Ulsanbawi

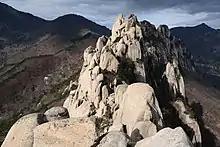
Ulsanbawi in 2022.

Tales about Ulsanbawi were passed down orally by Buddhism in Gangwondo Sokcho, South Korea. The second tale is a device to ensure that the first tale is true.